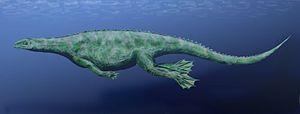
Claudiosaurus est un genre éteint de diapsides de la période du Permien supérieur vivant principalement à Madagascar.
Les paléontologues classent les animaux en de nombreuses familles, genres et espèces dont les représentants possèdent des caractéristiques communes issues non d'une convergence évolutive mais d'un ancêtre commun. L'arbre généalogique des animaux ainsi reconstitué, est représenté par un cladogramme. La classification des espèces est parfois difficile notamment lorsque les fossiles sont rares et fragmentaires. La nomenclature est par conséquent régulièrement modifiée ou mise à jour en fonction des nouvelles découvertes.